Hecate (musician)

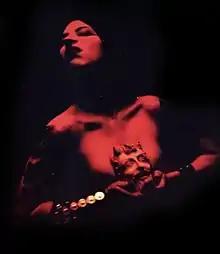
Hecate in 2006

With the formation of Zhark Recordings in 1996, two collaborations with DJ Kareem appeared on 7" vinyl titled 'In the Bush' and 'The Payback'. Besides the 1997 cassette-tape-only release 'Pay for Protection' (via Kool.POP), the records served as the first major appearances of her under the Hecate persona.